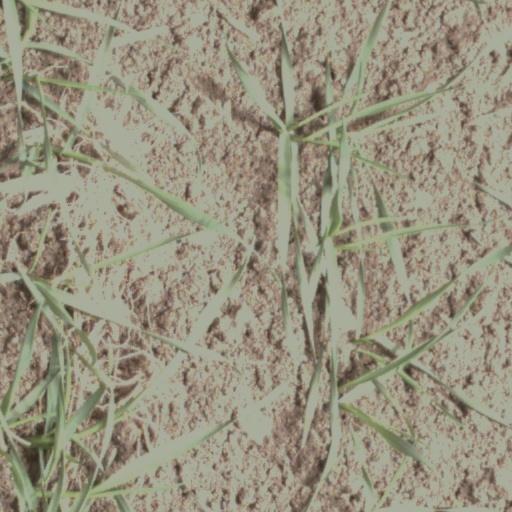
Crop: wheat